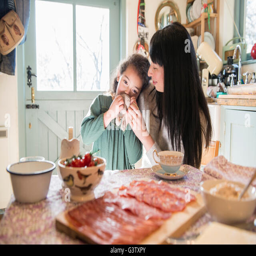
a girl being comforted by her mother at the dinner table